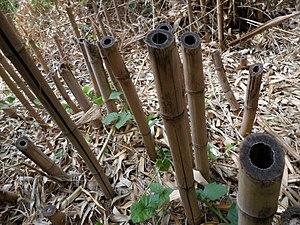
bambou, pied de chaume.
Les bambous sont des plantes monocotylédones appartenant à la famille des Poaceae, sous-famille des Bambusoideae. Ils se distinguent des autres graminées par leur port arborescent et leurs tiges ligneuses souvent de grande longueur, et sont répartis dans la classification botanique en deux tribus : les Bambuseae, originaires des régions tropicales et subtropicales, et les Arundinarieae, originaires des régions tempérées. Ils sont caractérisés notamment par leurs tiges formées d'un chaume, généralement creux, lignifié, à la croissance très rapide. Les bambous se sont adaptés à de nombreux climats et sont présents naturellement dans tous les continents à l'exception de l'Europe et de l'Antarctique. Il existe une troisième tribu de Bambusoideae, celle des Olyreae, qui rassemble des bambous herbacés, originaires des régions tropicales d'Amérique latine.
Le chaume est la tige caractéristique des plantes de la famille des Poaceae, formée d'une succession de nœuds et d'entrenœuds. C'est une tige cylindrique, le plus souvent herbacée, légère et résistante, à port dressé, généralement creuse sauf au niveau des nœuds, à paroi mince, en règle générale non ramifiée. Les tiges lignifiées ou sclérifiées de certaines espèces de graminées sont appelées « cannes », notamment la canne à sucre et la canne de Provence.